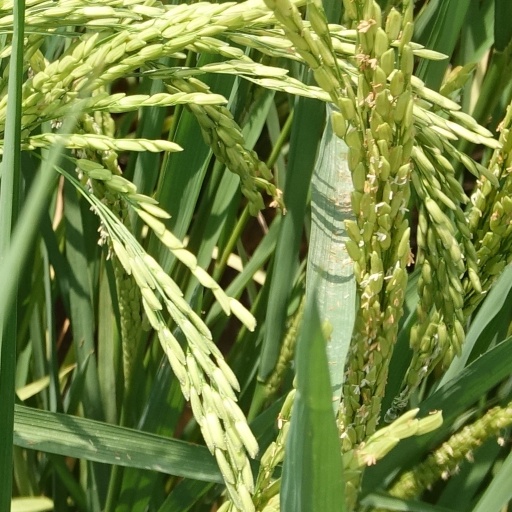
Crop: rice